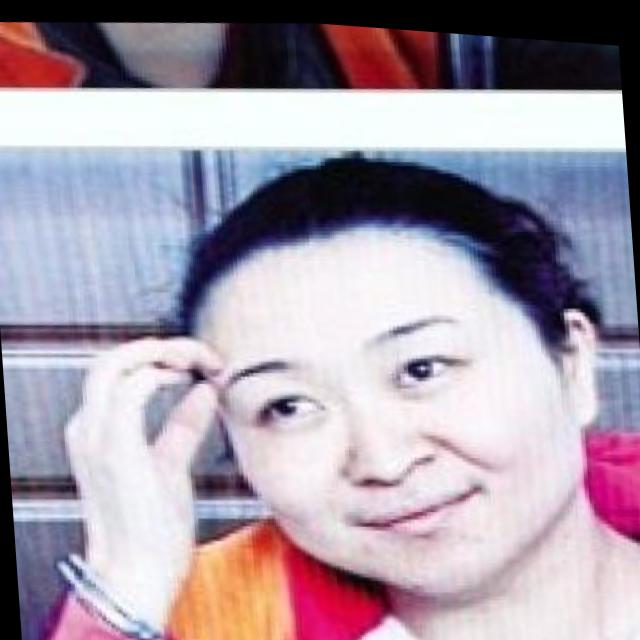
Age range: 21-44